James Ciccone

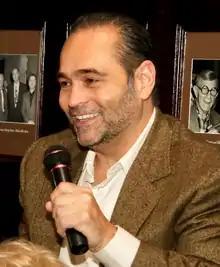
James Ciccone in 2015

James Ciccone is an American actor. He appeared in three seasons as mob boss Carmine Patriccia in the HBO television drama "The Deuce". In 2017 Ciccone appeared in the racially charged bio-pic "Crown Heights", written and directed by Matt Ruskin, which premiered in competition as a Grand Jury Nomination at the Sundance Film Festival on January 23, 2017, and won the Audience Award for U.S. Dramatic Film. In 2023 he teamed-up with Ruskin again in "Boston Strangler (film)" starring Keira Knightley. In 2019, he appeared in "The Kitchen", starring Melissa McCarthy and Tiffany Haddish, and the Academy Award nominated films, "Joker", starring Joaquin Phoenix and Robert De Niro, and Martin Scorsese's "The Irishman". In late 2021 he can be seen opposite Michael Keaton in "Worth", a drama about the September 11th Victim Compensation Fund. He has also appeared in "The Marvelous Mrs. Maisel" (2022), "" (2023), "American Horror Story" (2023).